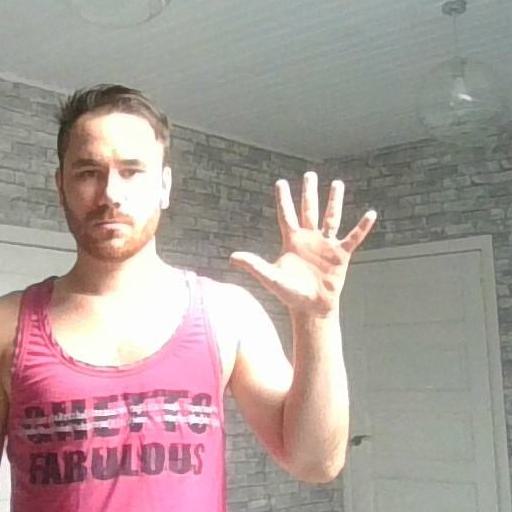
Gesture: palm